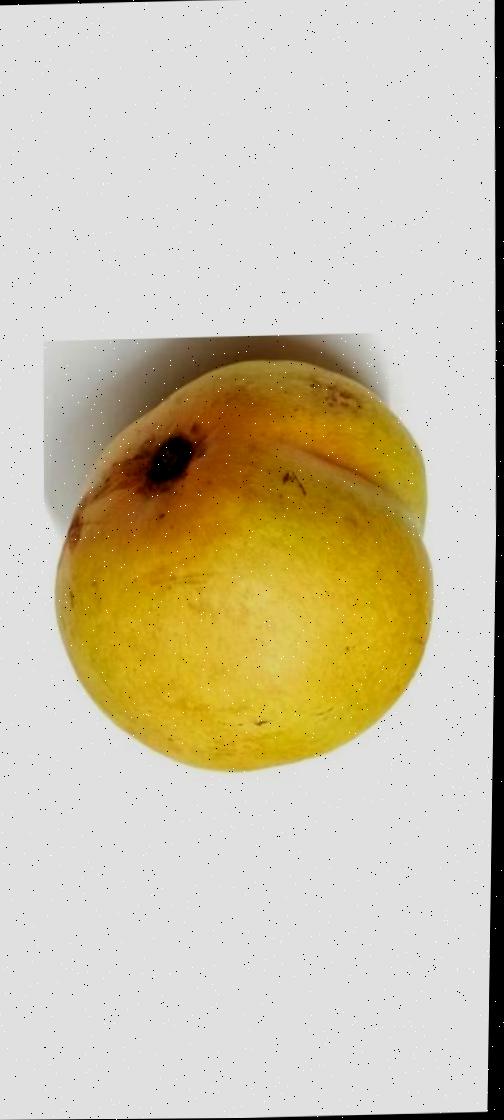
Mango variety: Bari-11